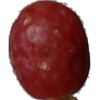
Label: Grape Pink 1